Kaman K-MAX

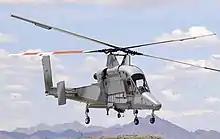
Unmanned K-MAX flown by the US Marines

On June 5, 2013, one of the unmanned K-MAX helicopters crashed in Afghanistan while flying a resupply mission. No injuries occurred, the subsequent accident investigation ruled out both pilot error and mechanical issue, the rotorcraft having been flying autonomously towards a predetermined point and performing during the final stages of cargo delivery at the time. Operational flights of the remaining unmanned K-MAX were suspended following the crash, the Navy stating at that time that it could resume flying by late August. Early on, swing load was viewed as the crash's prime cause. The investigation determined that the crash had been caused by unexpected tailwinds that the helicopter experienced while making the delivery, instead of headwinds, which caused it to begin oscillating. Operators employed a weathervane effect to try to regain control, but its load began to swing, which exacerbated the effect and caused it to contact the ground. The accident report determined that it could have been prevented if pilots intervened earlier and mission planners received updated weather reports; diverging conditions and insufficient programming meant it could not recover on its own and required human intervention.